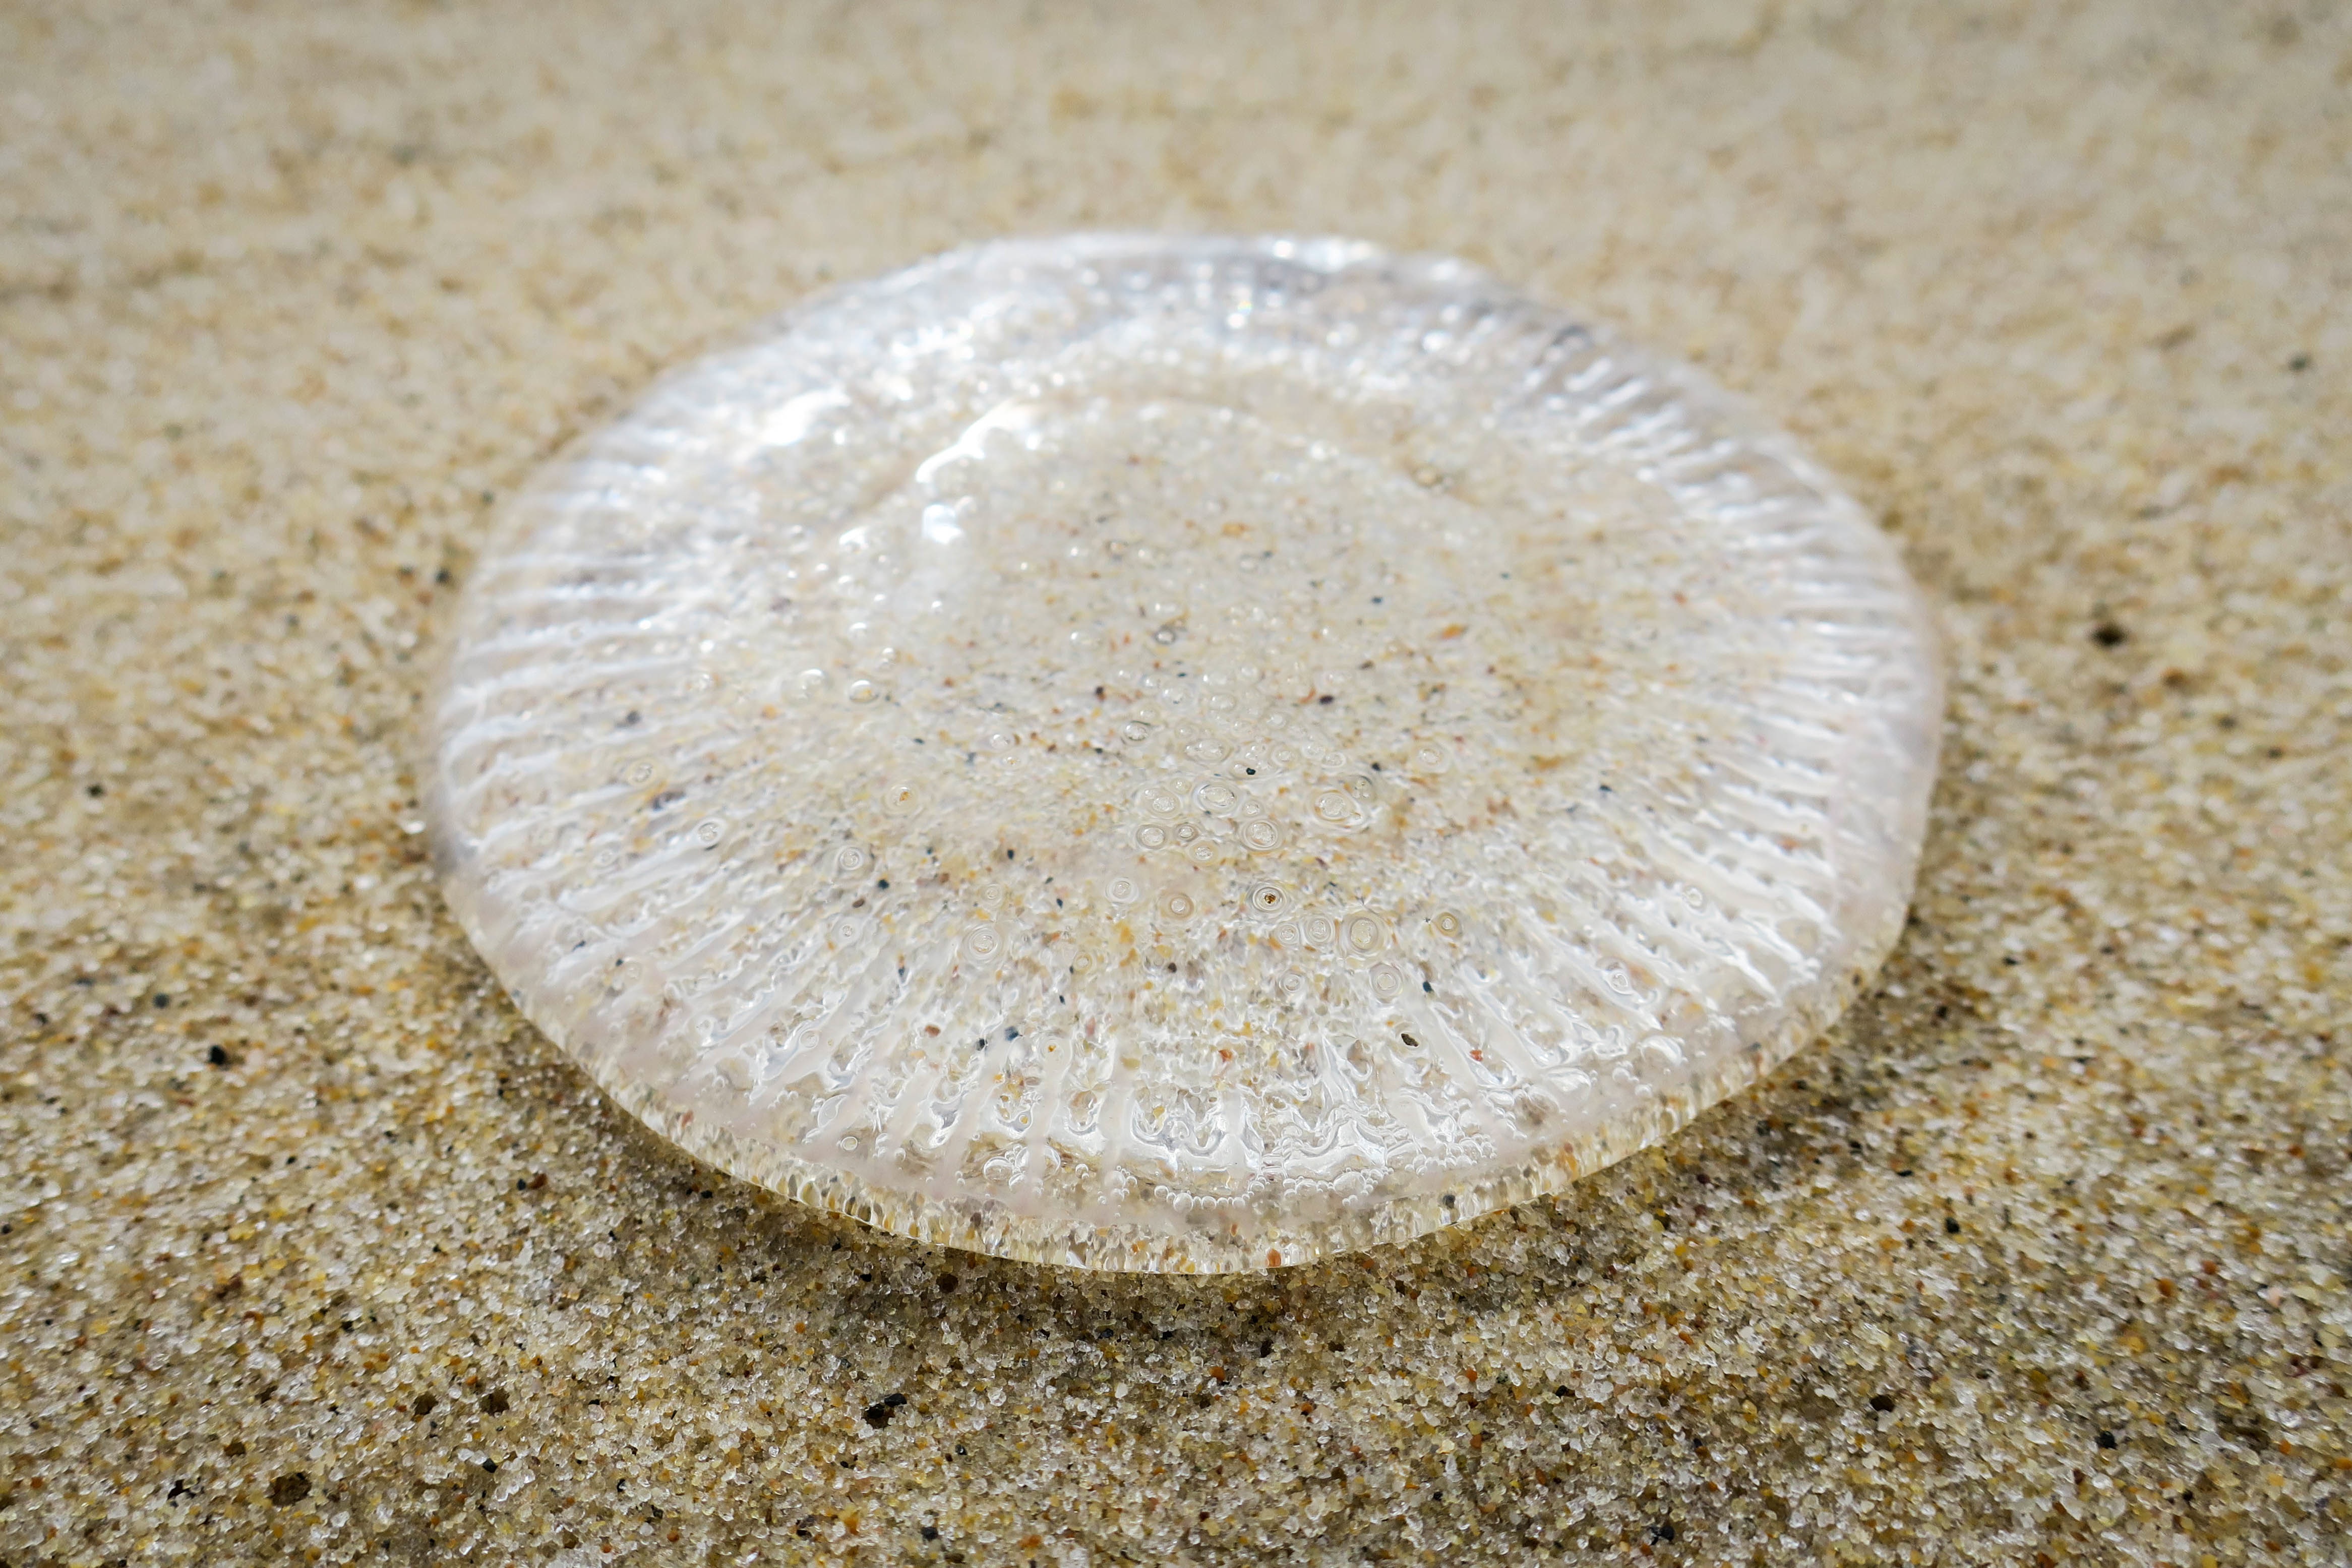
sand, material, coral, invertebrate, seashell